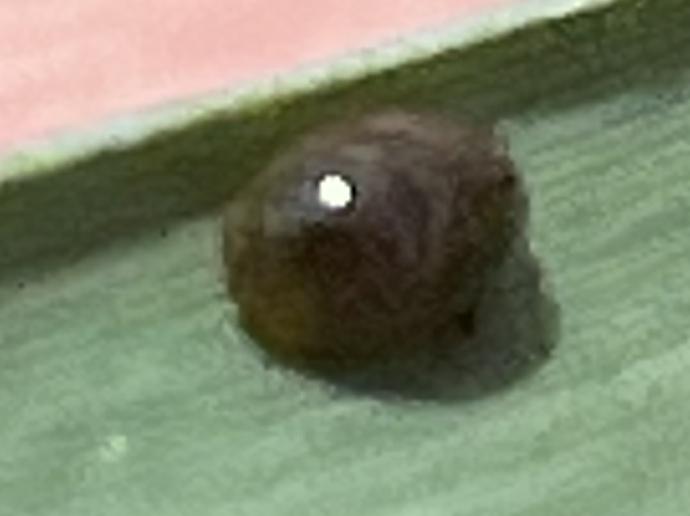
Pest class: cereal_leaf_beetle